Mia Hamm

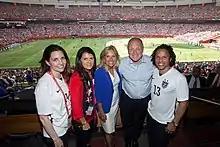
Hamm (second from left), with members of the United States delegation at the 2015 FIFA Women's World Cup Final in Vancouver, Canada

Hamm is a global ambassador for FC Barcelona. She is the author of the national bestseller "Go For the Goal: A Champion's Guide to Winning in Soccer and Life" and juvenile fiction book "Winners Never Quit".